Wem

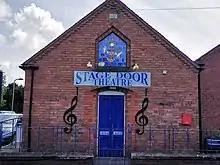
Wem Amateur Dramatics Society Building: former Apostolic Chapel acquired by the society after 1995 town hall fire

There are recreation areas at the Wem Recreation Ground and the Millennium Green (Wem Millennium Green being the smallest such green in the country).